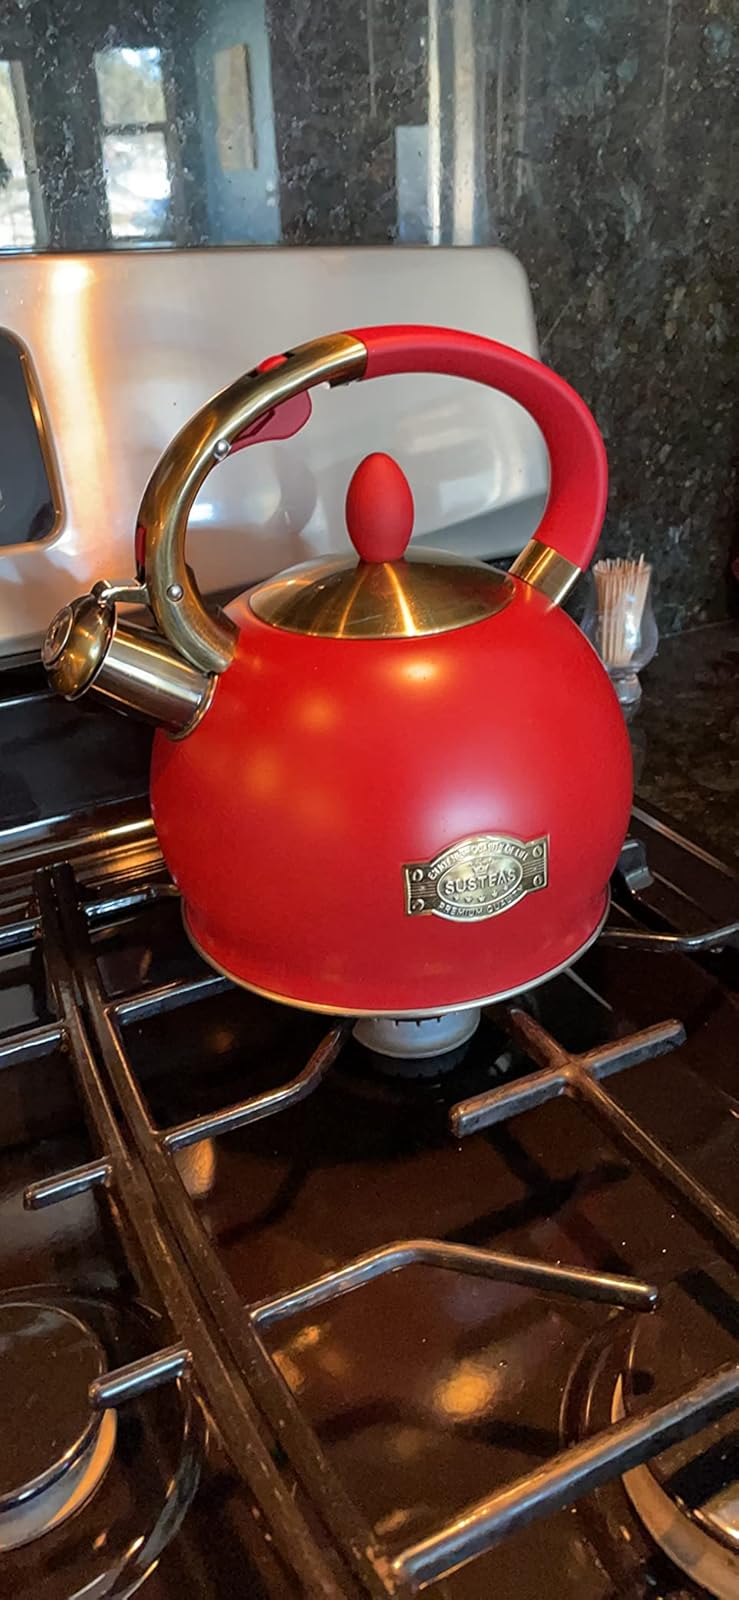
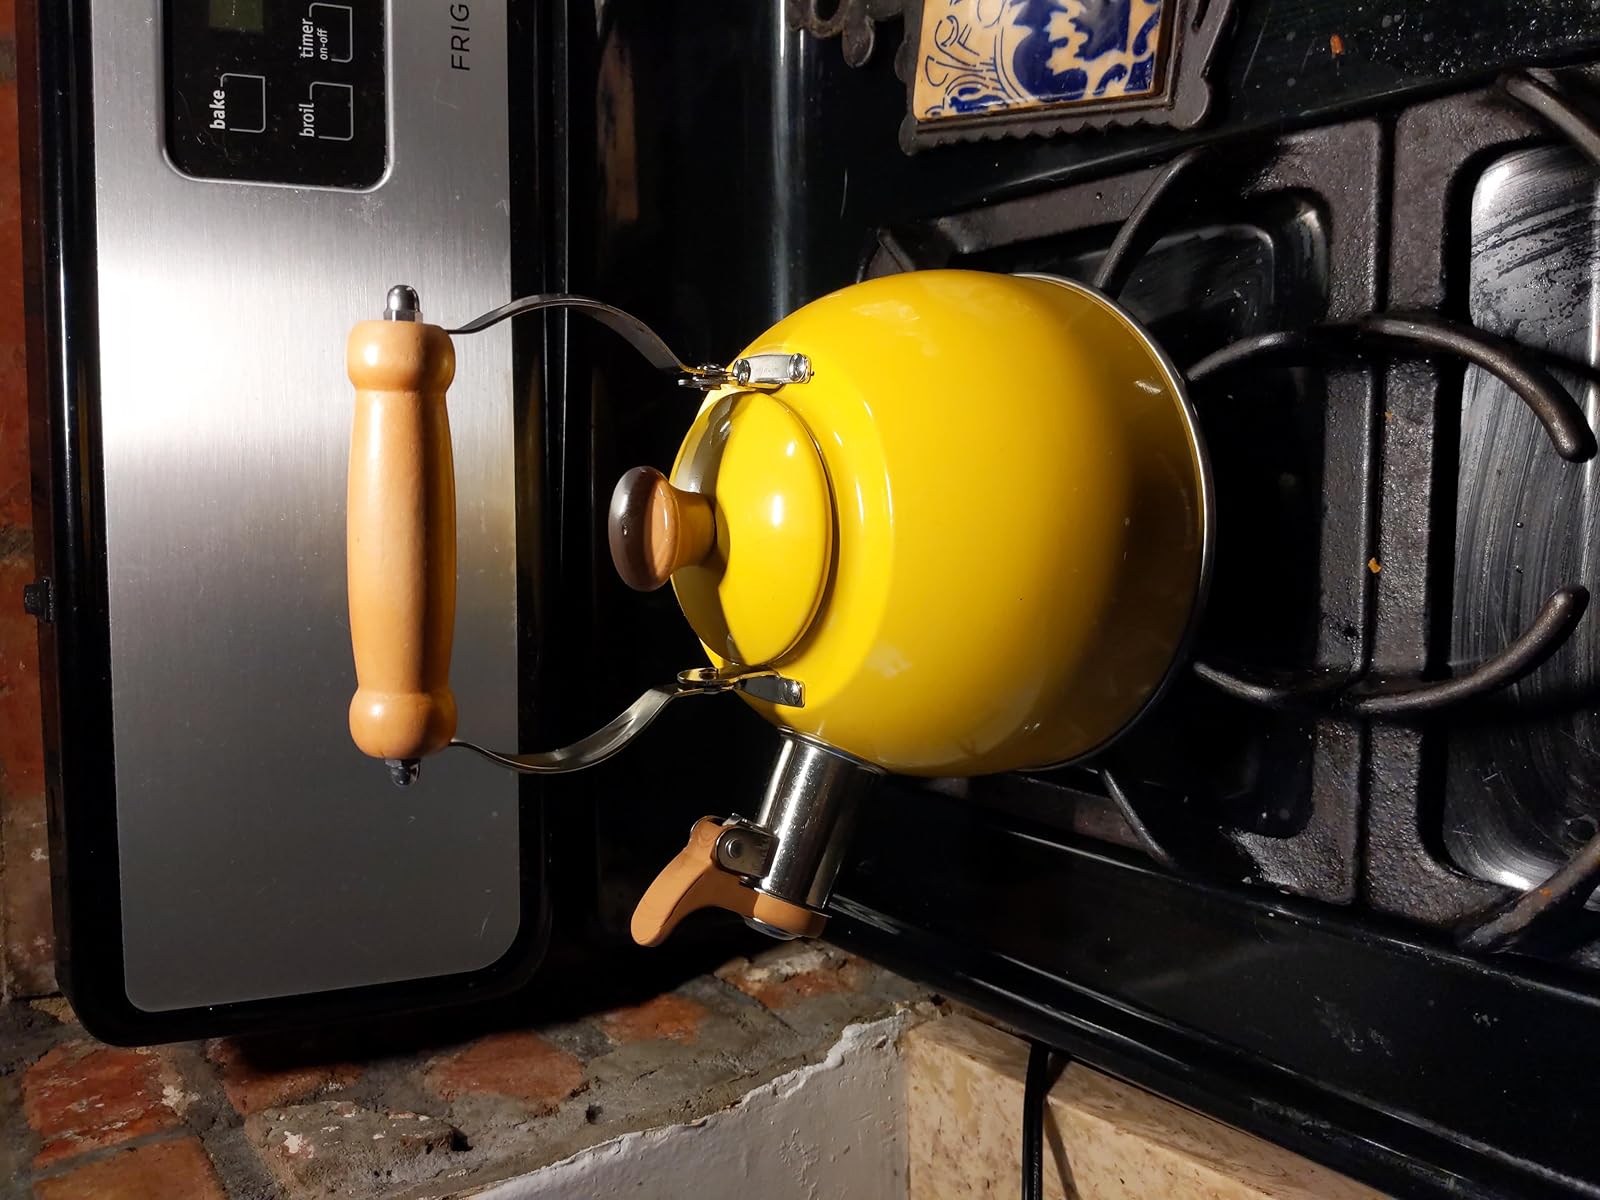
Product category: items_kettle
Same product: no